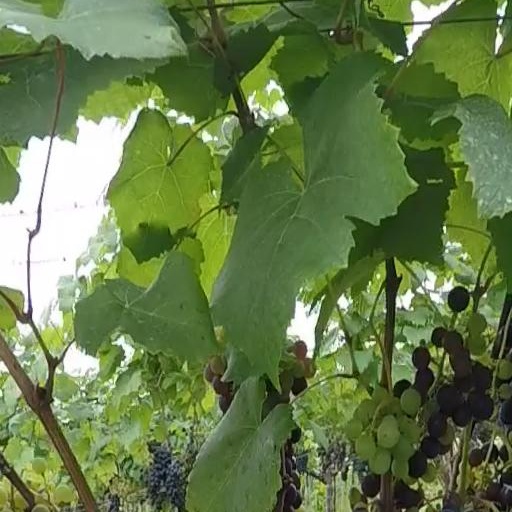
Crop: grape